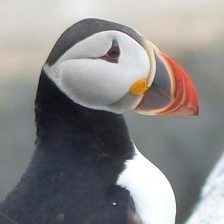
Species: PUFFIN
Scientific name: FRATERCULA